Penally Abbey

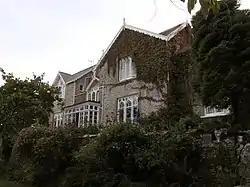

Penally Abbey is an old rectory, now the Penally Abbey Country House Hotel and Restaurant overlooking Carmarthen Bay in the village of Penally, about 1.5 miles from Tenby, Pembrokeshire, Wales. It was once owned by the Jameson family of Irish whiskey distillers.